Kamayama Shrine

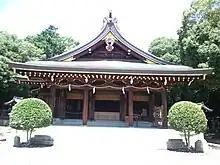
Kamayama Jinja Haiden

The main "kami" enshrined at the Kamayama Shrine is , the eldest brother of Emperor Jimmu, the legendary first emperor of Japan. Per the "Kojiki" and the "Nihon Shoki", during Jimmu's Eastern Expedition to conquer the Yamato Basin, Jimmu and his brothers forces advanced up the Seto Inland Sea and landed near Naniwa. They faced stiff resistance from a local king named Nagamitsu-hiko and during the ensuing battle Itsuse no Mikoto was struck by an arrow. He advised his brothers that since they were the descendants of Amaterasu, the sun goddess, it was inauspicious that they fight towards the rising sun, and urged that the army should circle around and attack Nagamitsu-hiko from behind (i.e. towards the west). The army thus turned south into the Kii Peninsula, but Itsuse no Mikoto's wound worsened, and he died at a place called "Kameyama", where his burial mound was built.